2001 Maniacs

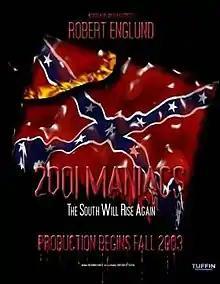
Pre-production promotional poster

2001 Maniacs is a 2005 American comedy horror film directed by Tim Sullivan and starring Robert Englund, Lin Shaye, Jay Gillespie, Dylan Edrington, and Matthew Carey. It is a remake of the 1964 film "Two Thousand Maniacs!" written and directed by Herschell Gordon Lewis. The film is distributed by Lions Gate Entertainment. It was filmed in Westville, Georgia.